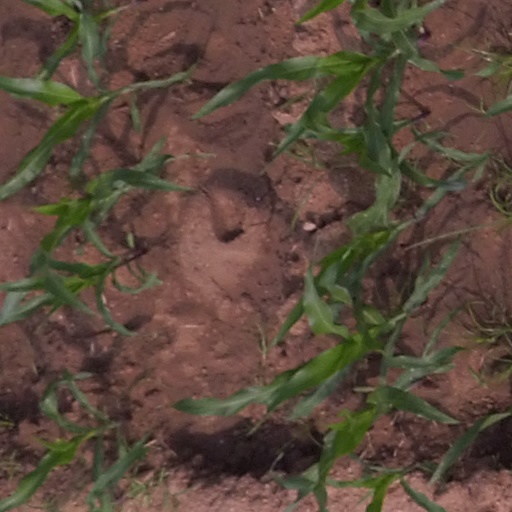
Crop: maize; corn